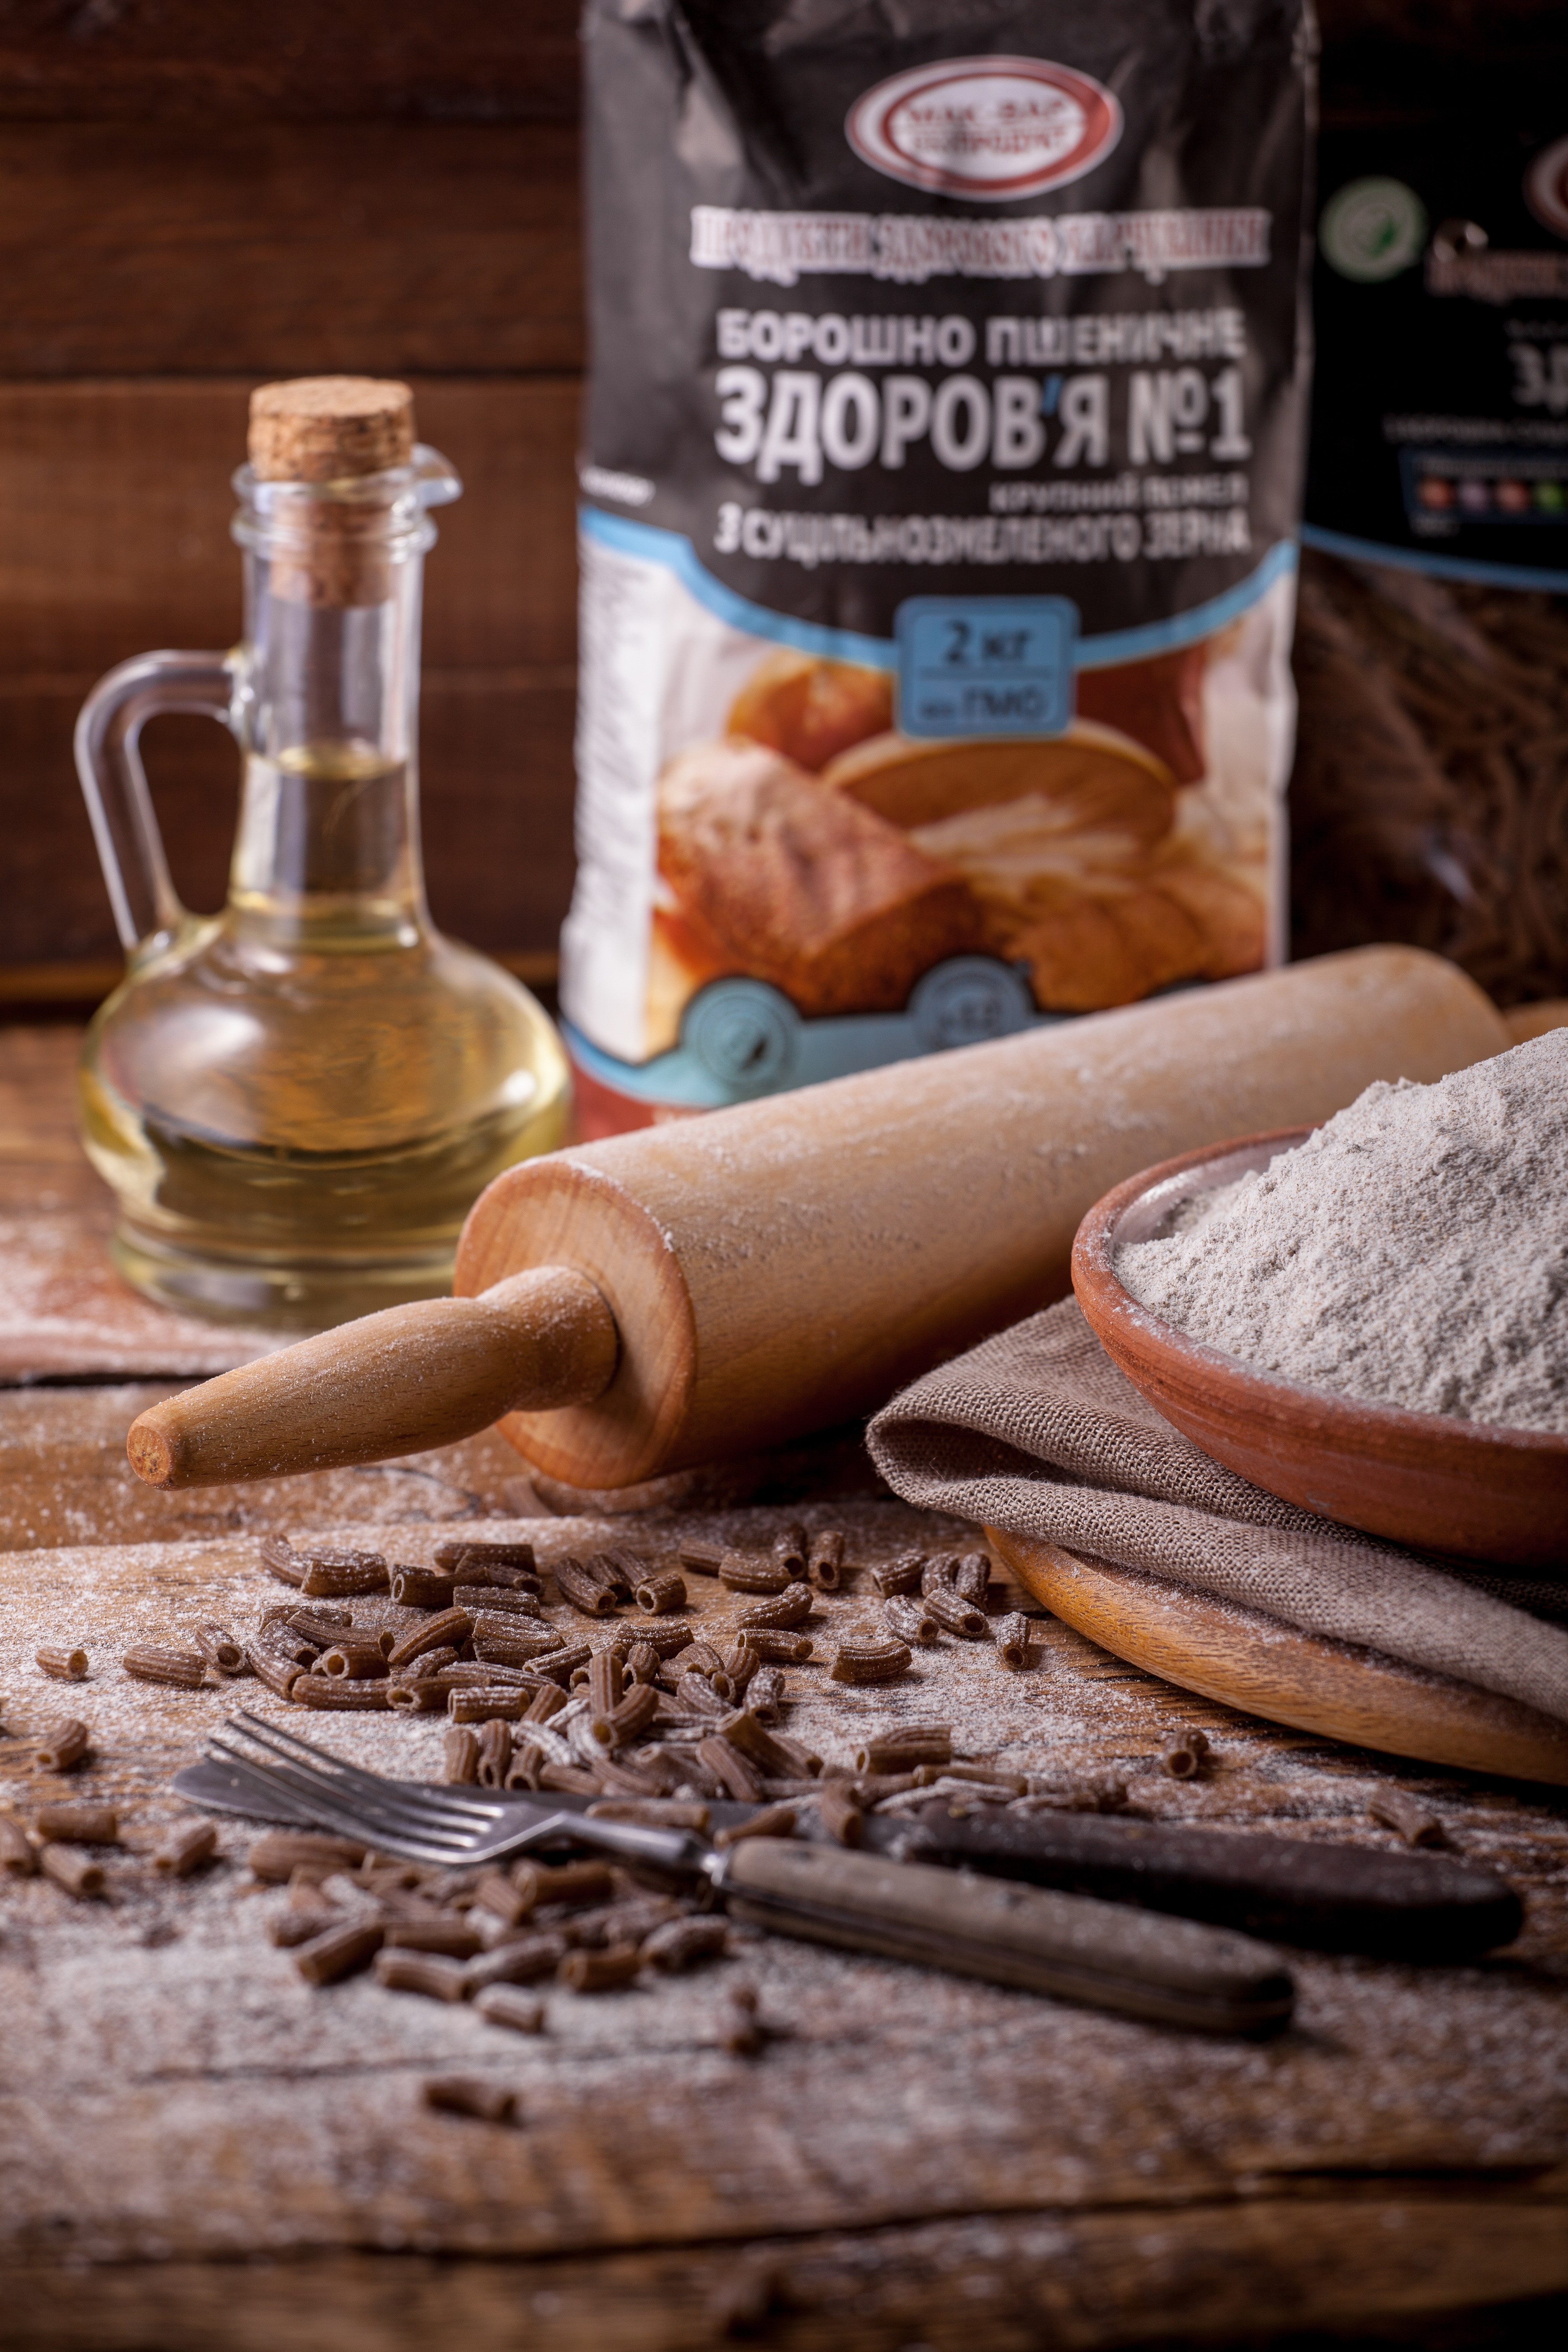
food, drink, baking, flavor, sense, natural products, ingredients for baking, flour integral, wholemeal flour